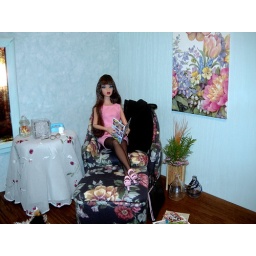
Jett in her blue sitting room (2nd diorama)